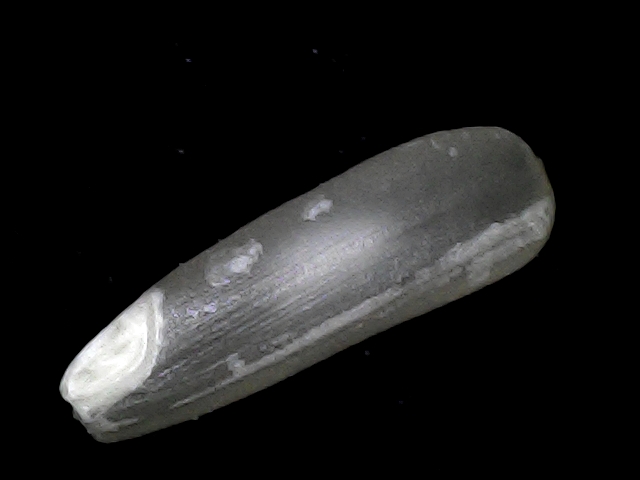
Rice variety: BD75